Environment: real
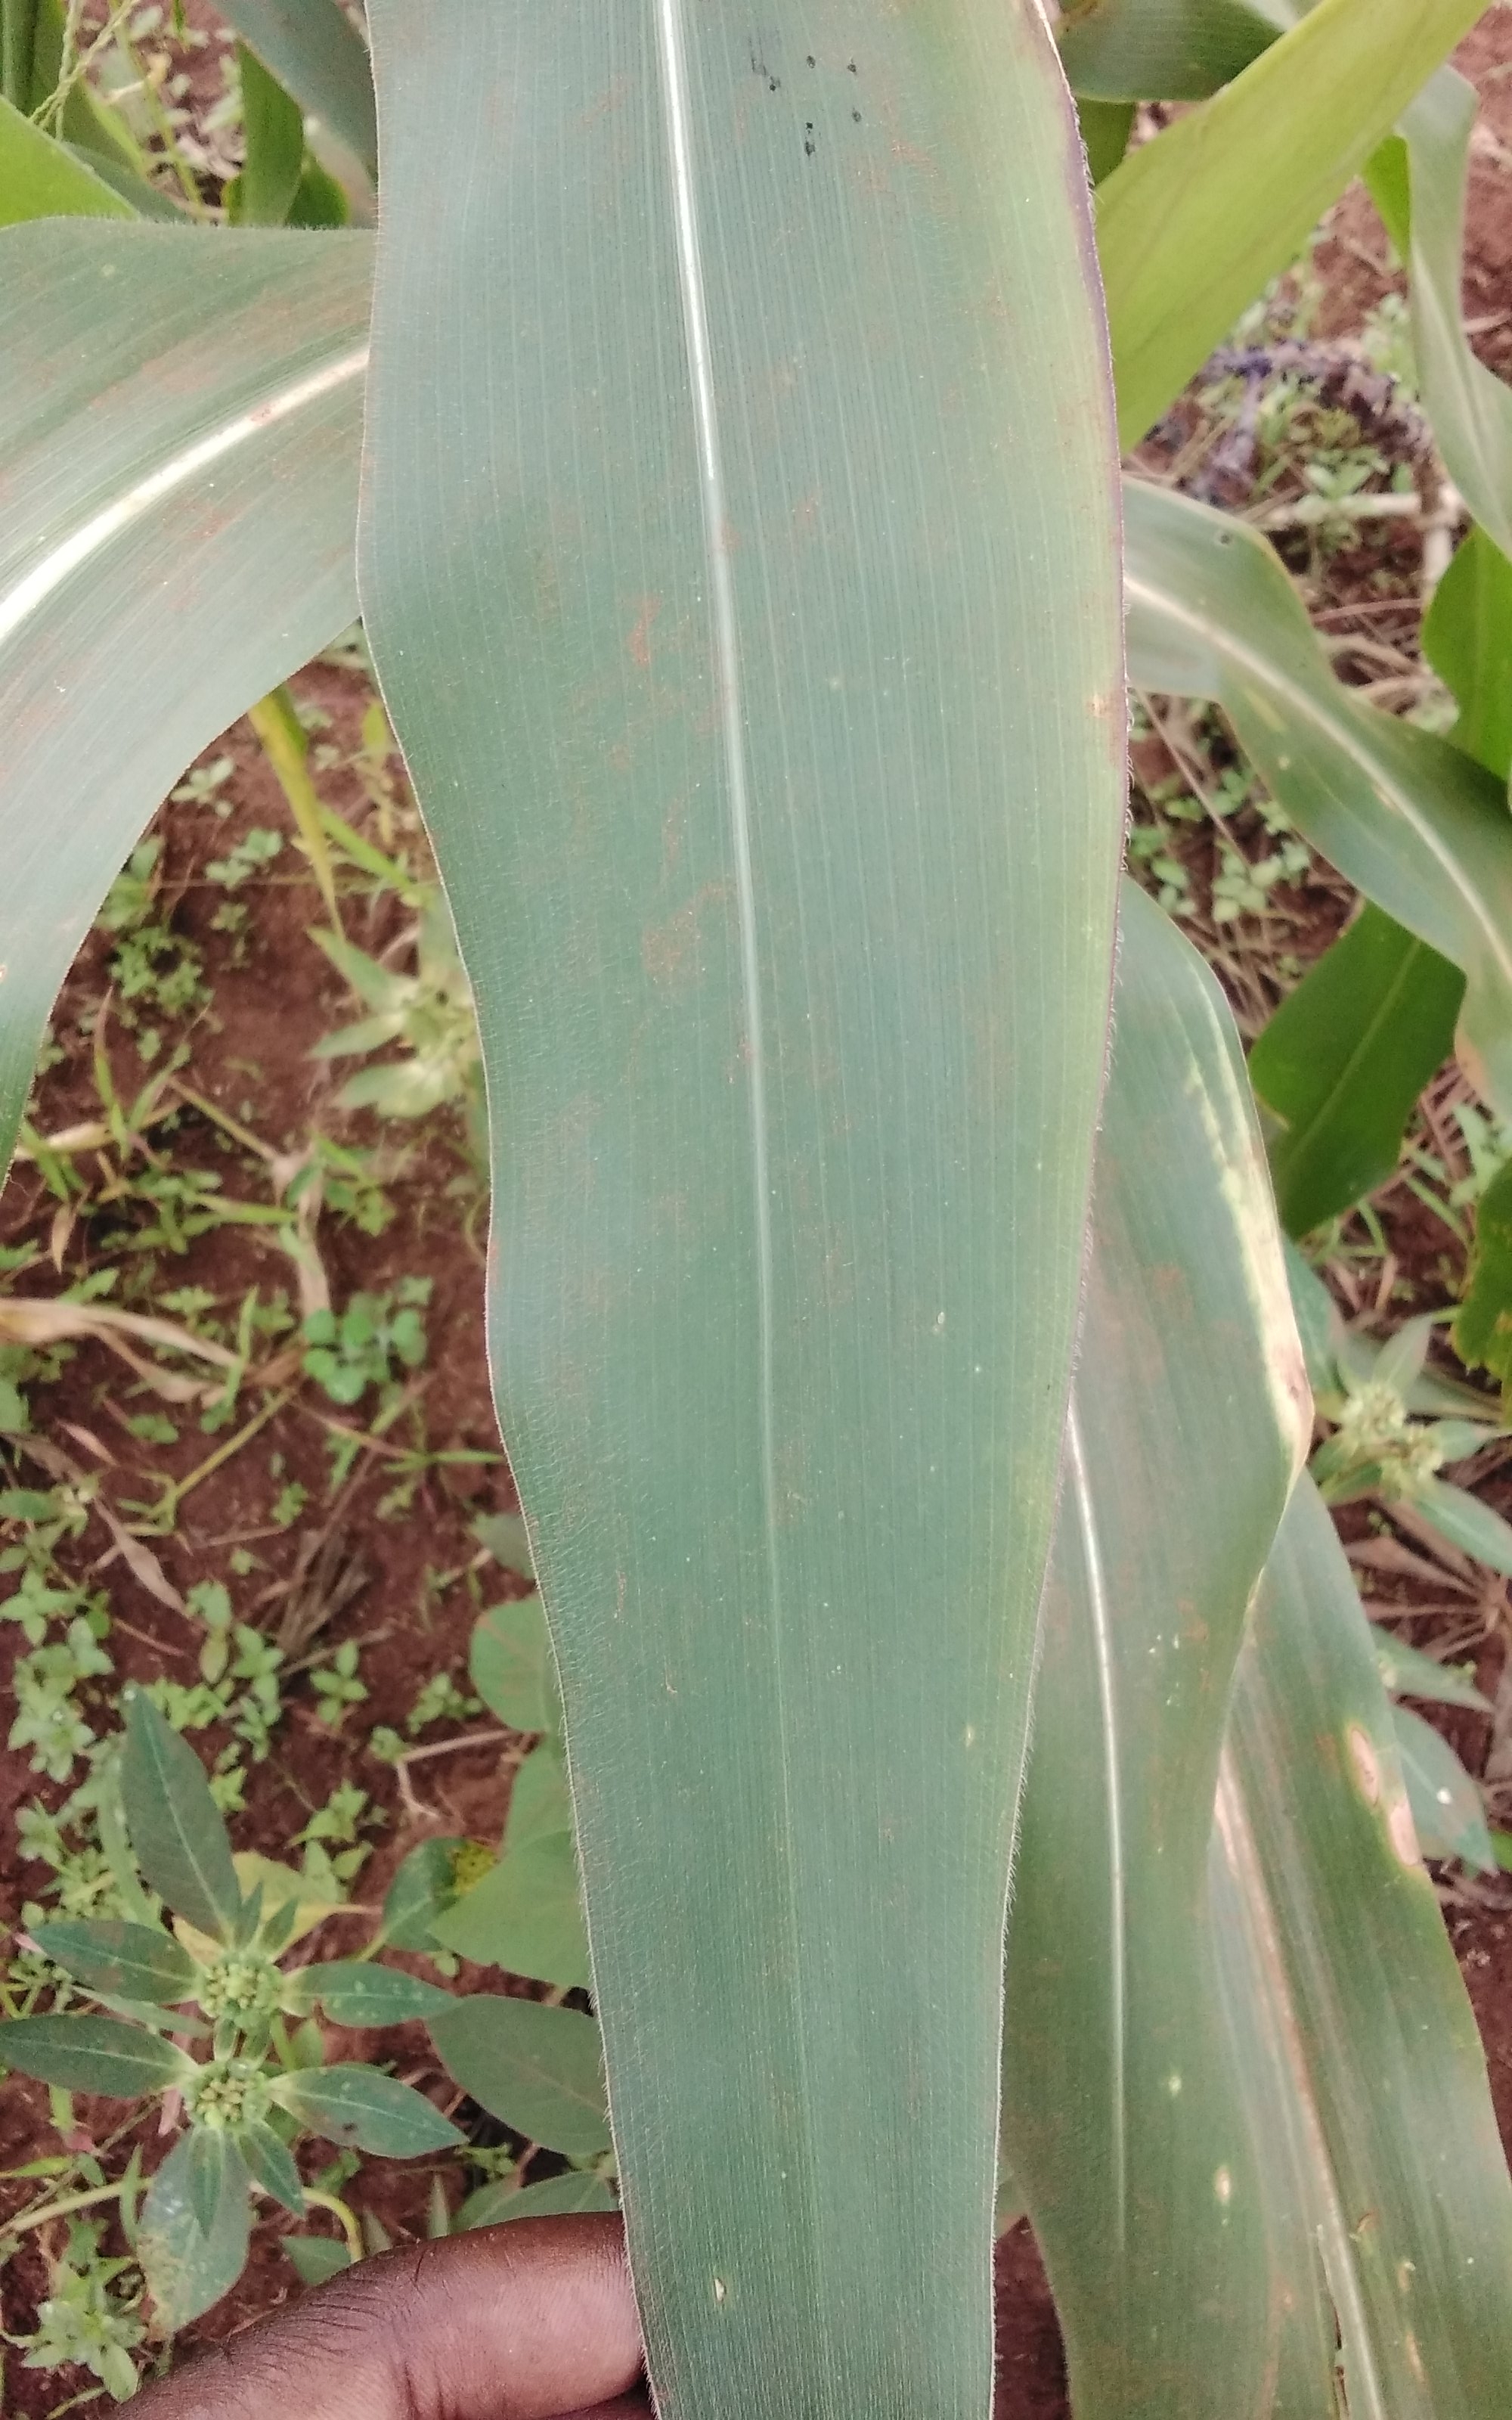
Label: healthy